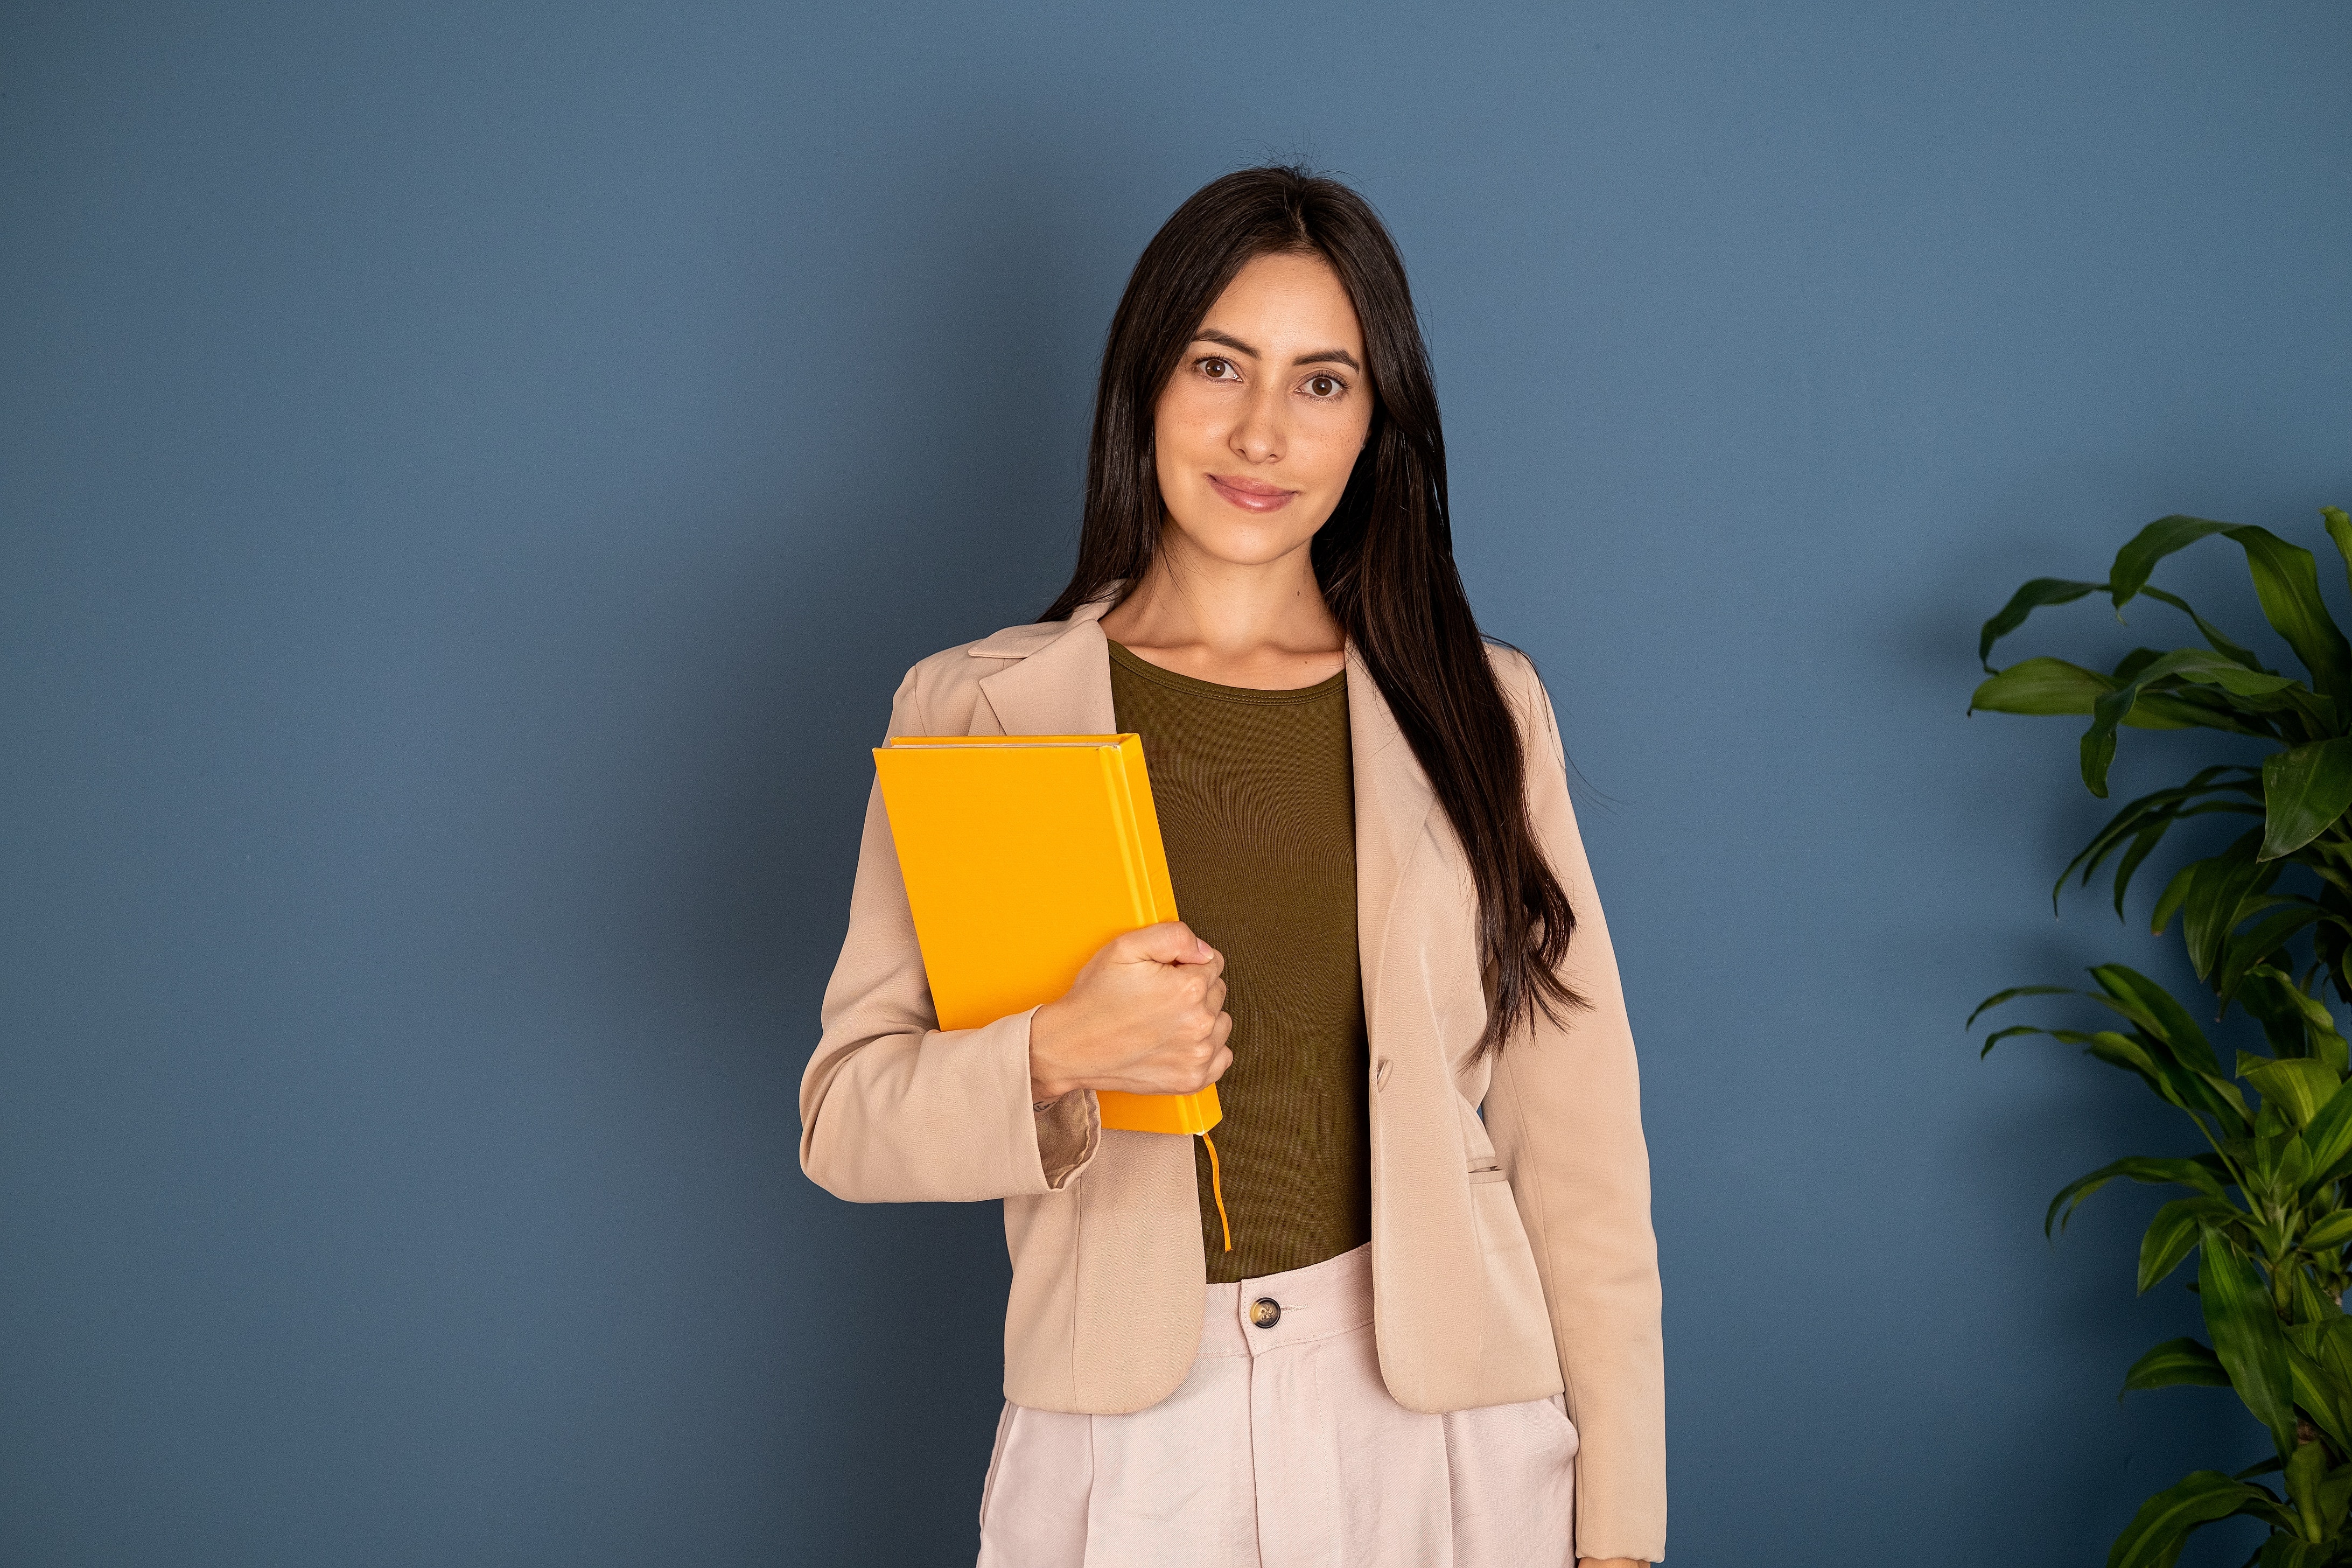
woman, plant, sleeve, smile, gesture, waist, blazer, fashion design, formal wear, event, electric blue, shoulder bag, peach, job, employment, public speaking, fashion model, top, sitting, abdomen, bag, orator, businessperson